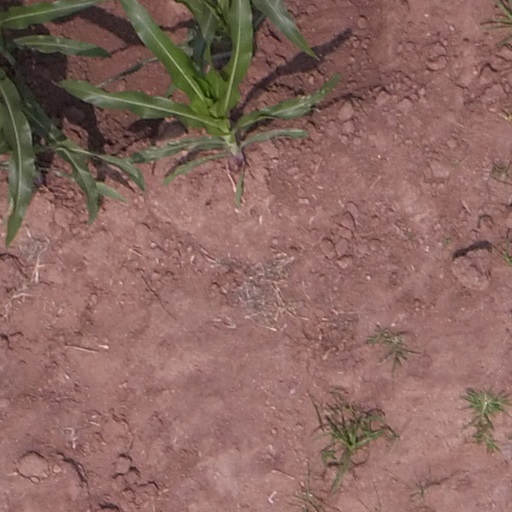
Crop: maize; corn